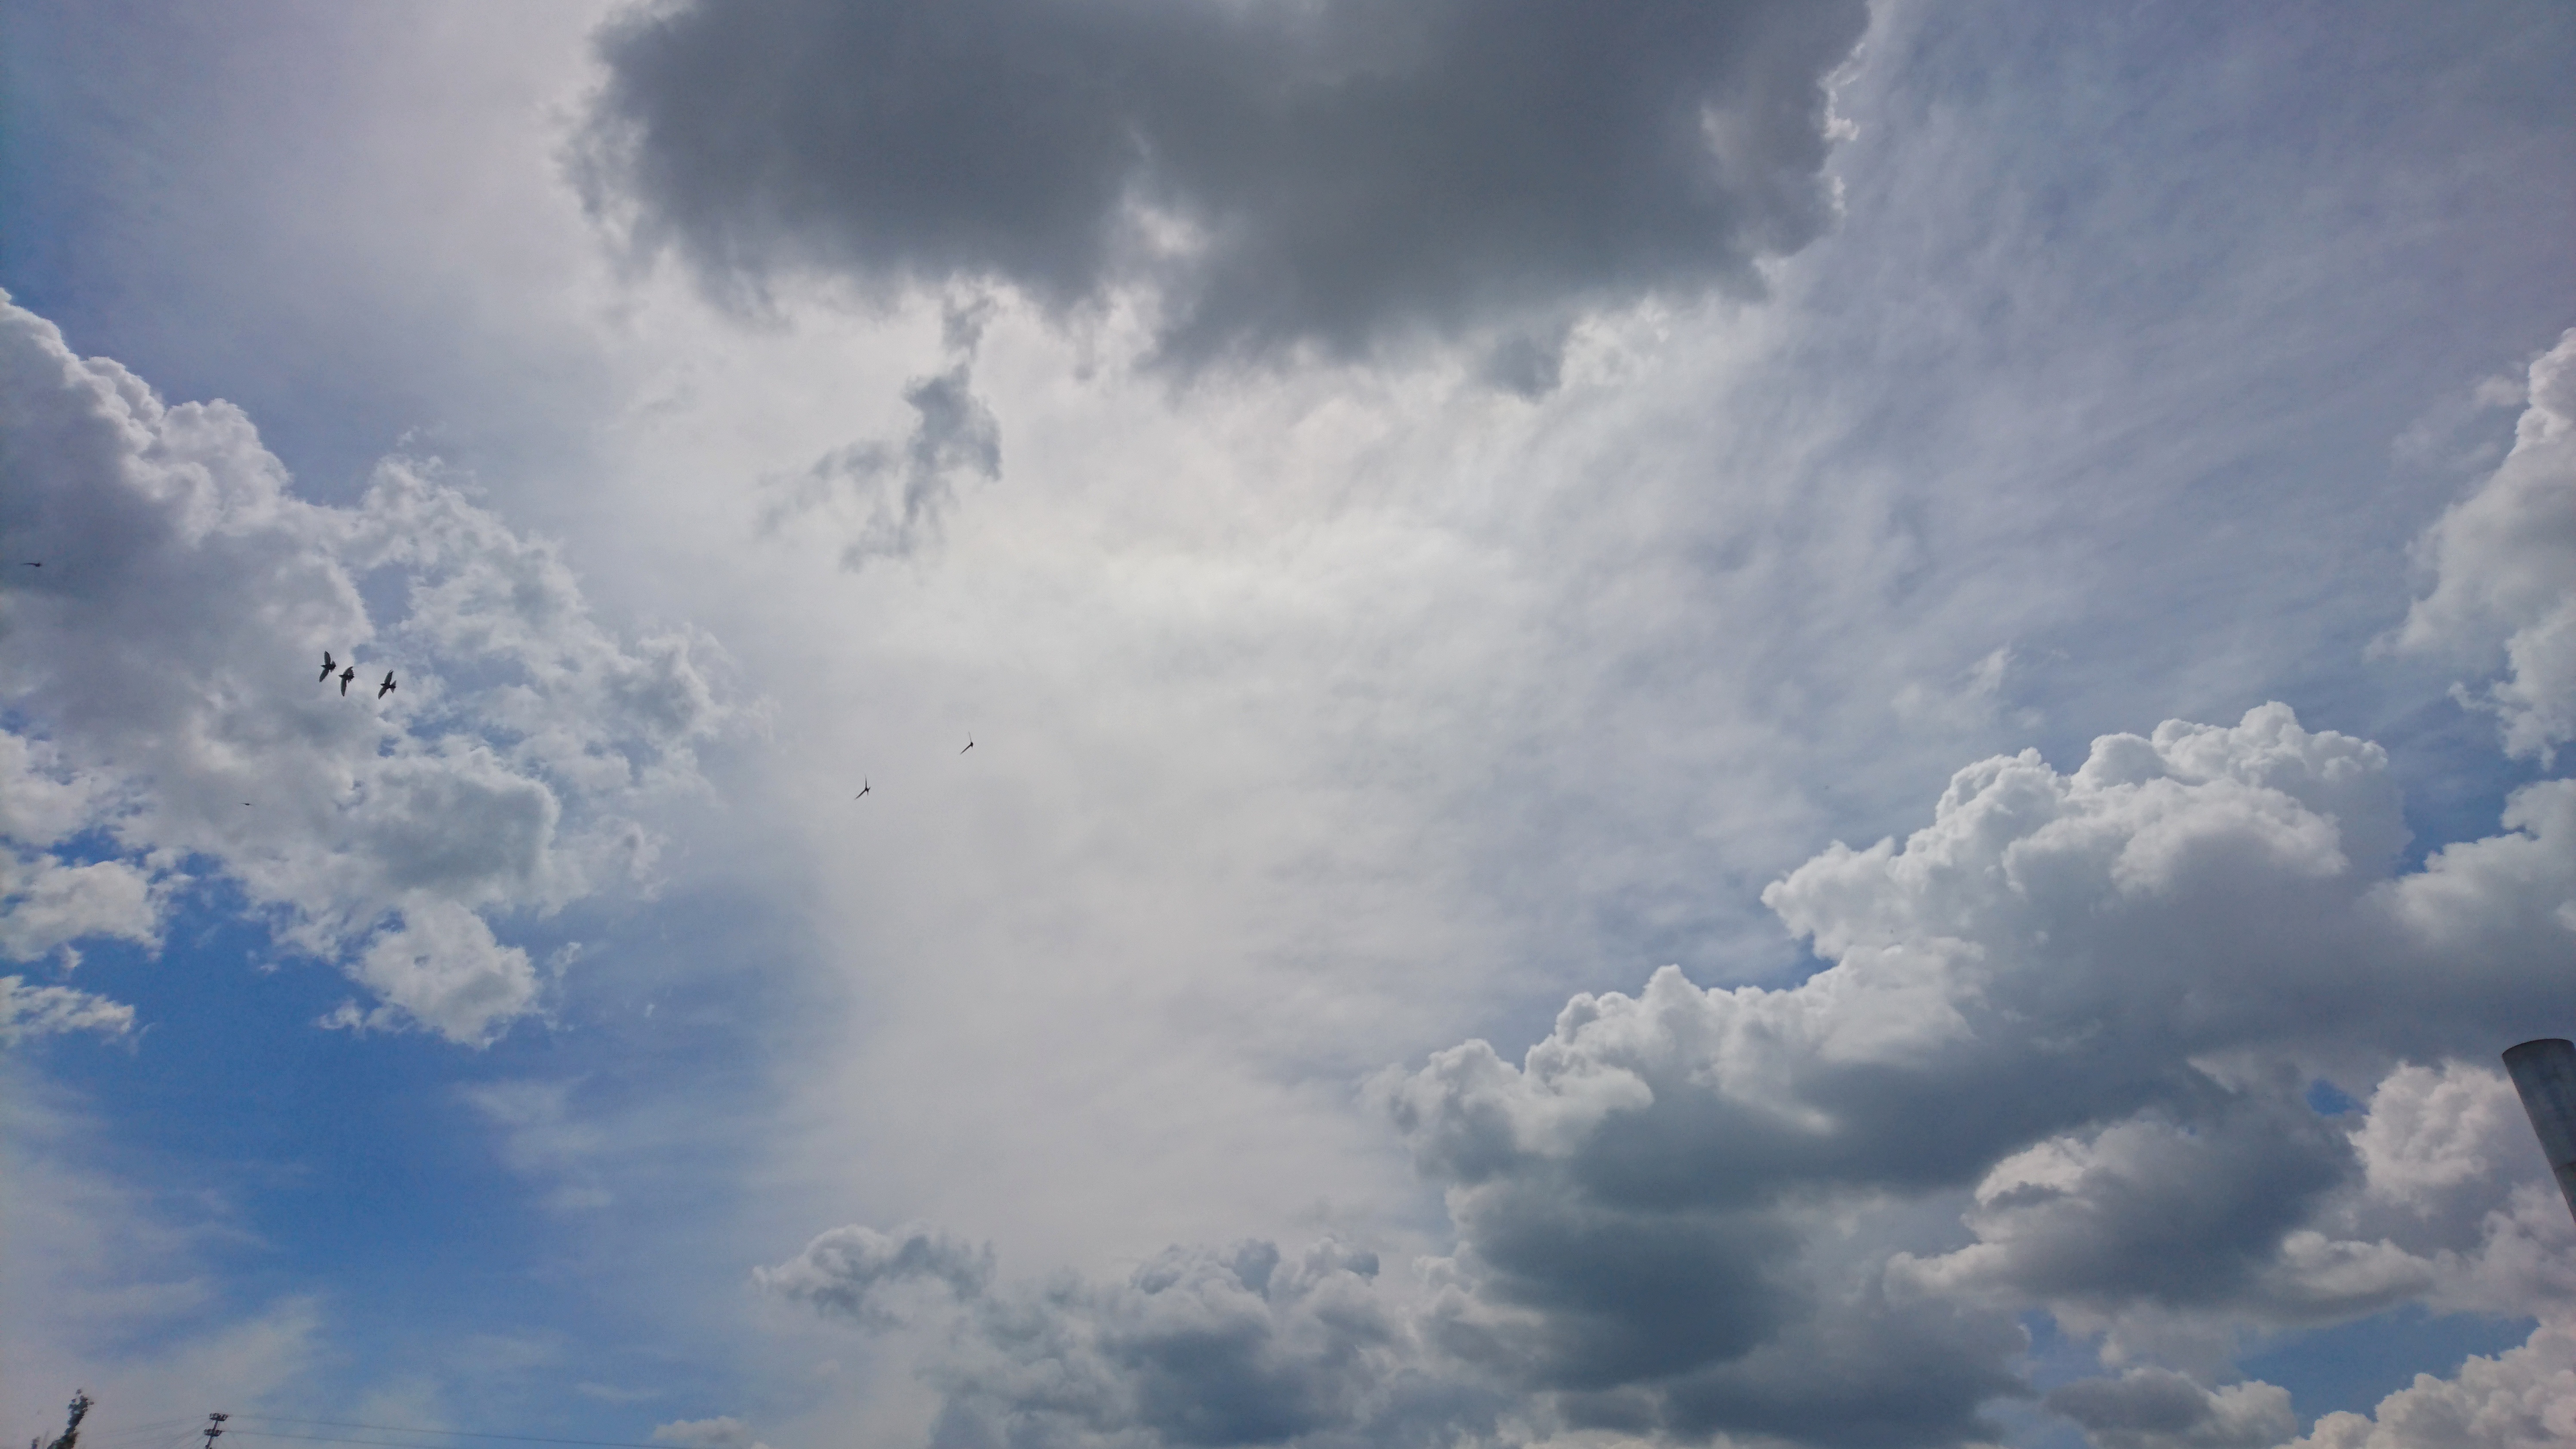
sky, clouds, sun, birds, cloud, daytime, cumulus, atmosphere, meteorological phenomenon, sunlight, horizon, calm, wind